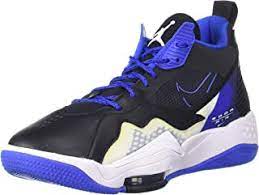
Label: Sneaker